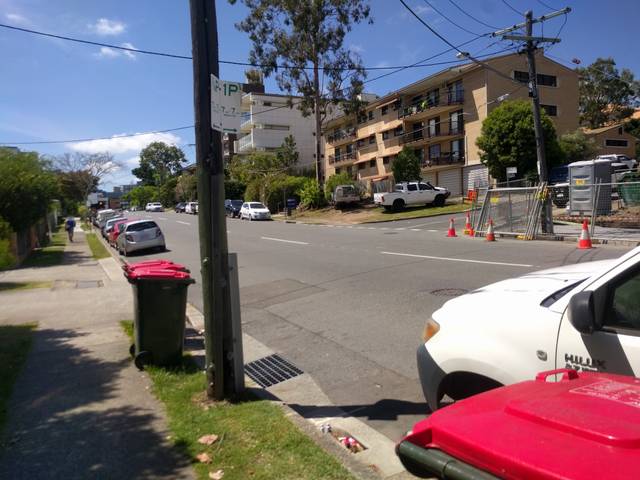
Region: Australia
Coordinates: -27.475, 152.995